Chinese influence on Korean culture

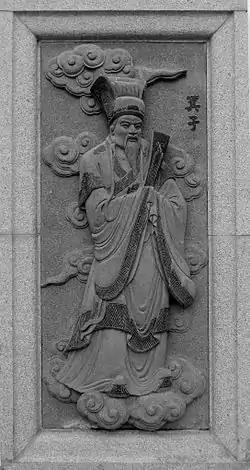
The Chinese scholar Jizi is credited by ancient sources with introducing written language to Korea. However, recent archaeological excavations have confirmed that he never settled in Gojoseon.

The majority of literature produced in the Korean peninsula before the twentieth century was written in Classical Chinese; the reason for this is that the indigenous writing system, "hangŭl", only developed relatively late (the fifteenth century) and was not widely accepted as a means of writing intellectual discourse until the late nineteenth century.